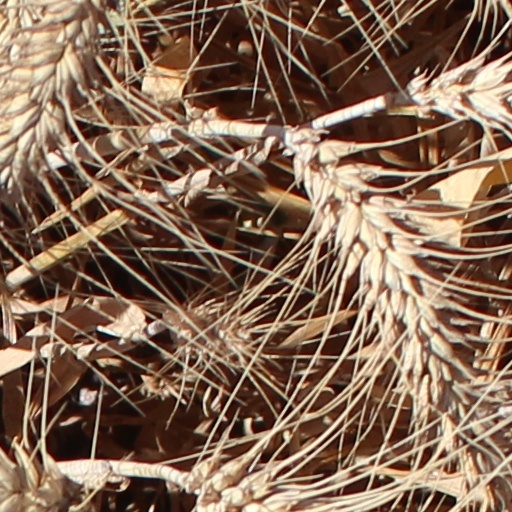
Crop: wheat